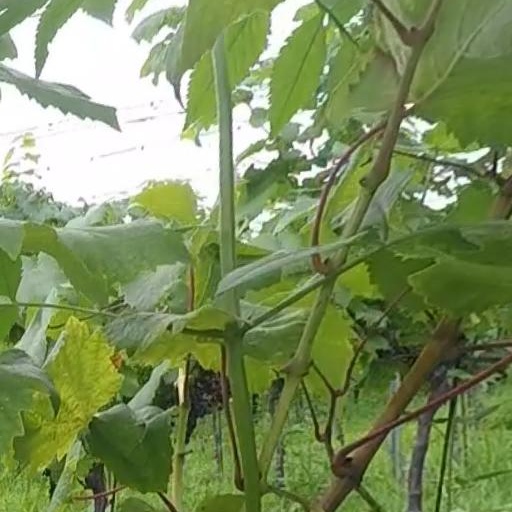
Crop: grape